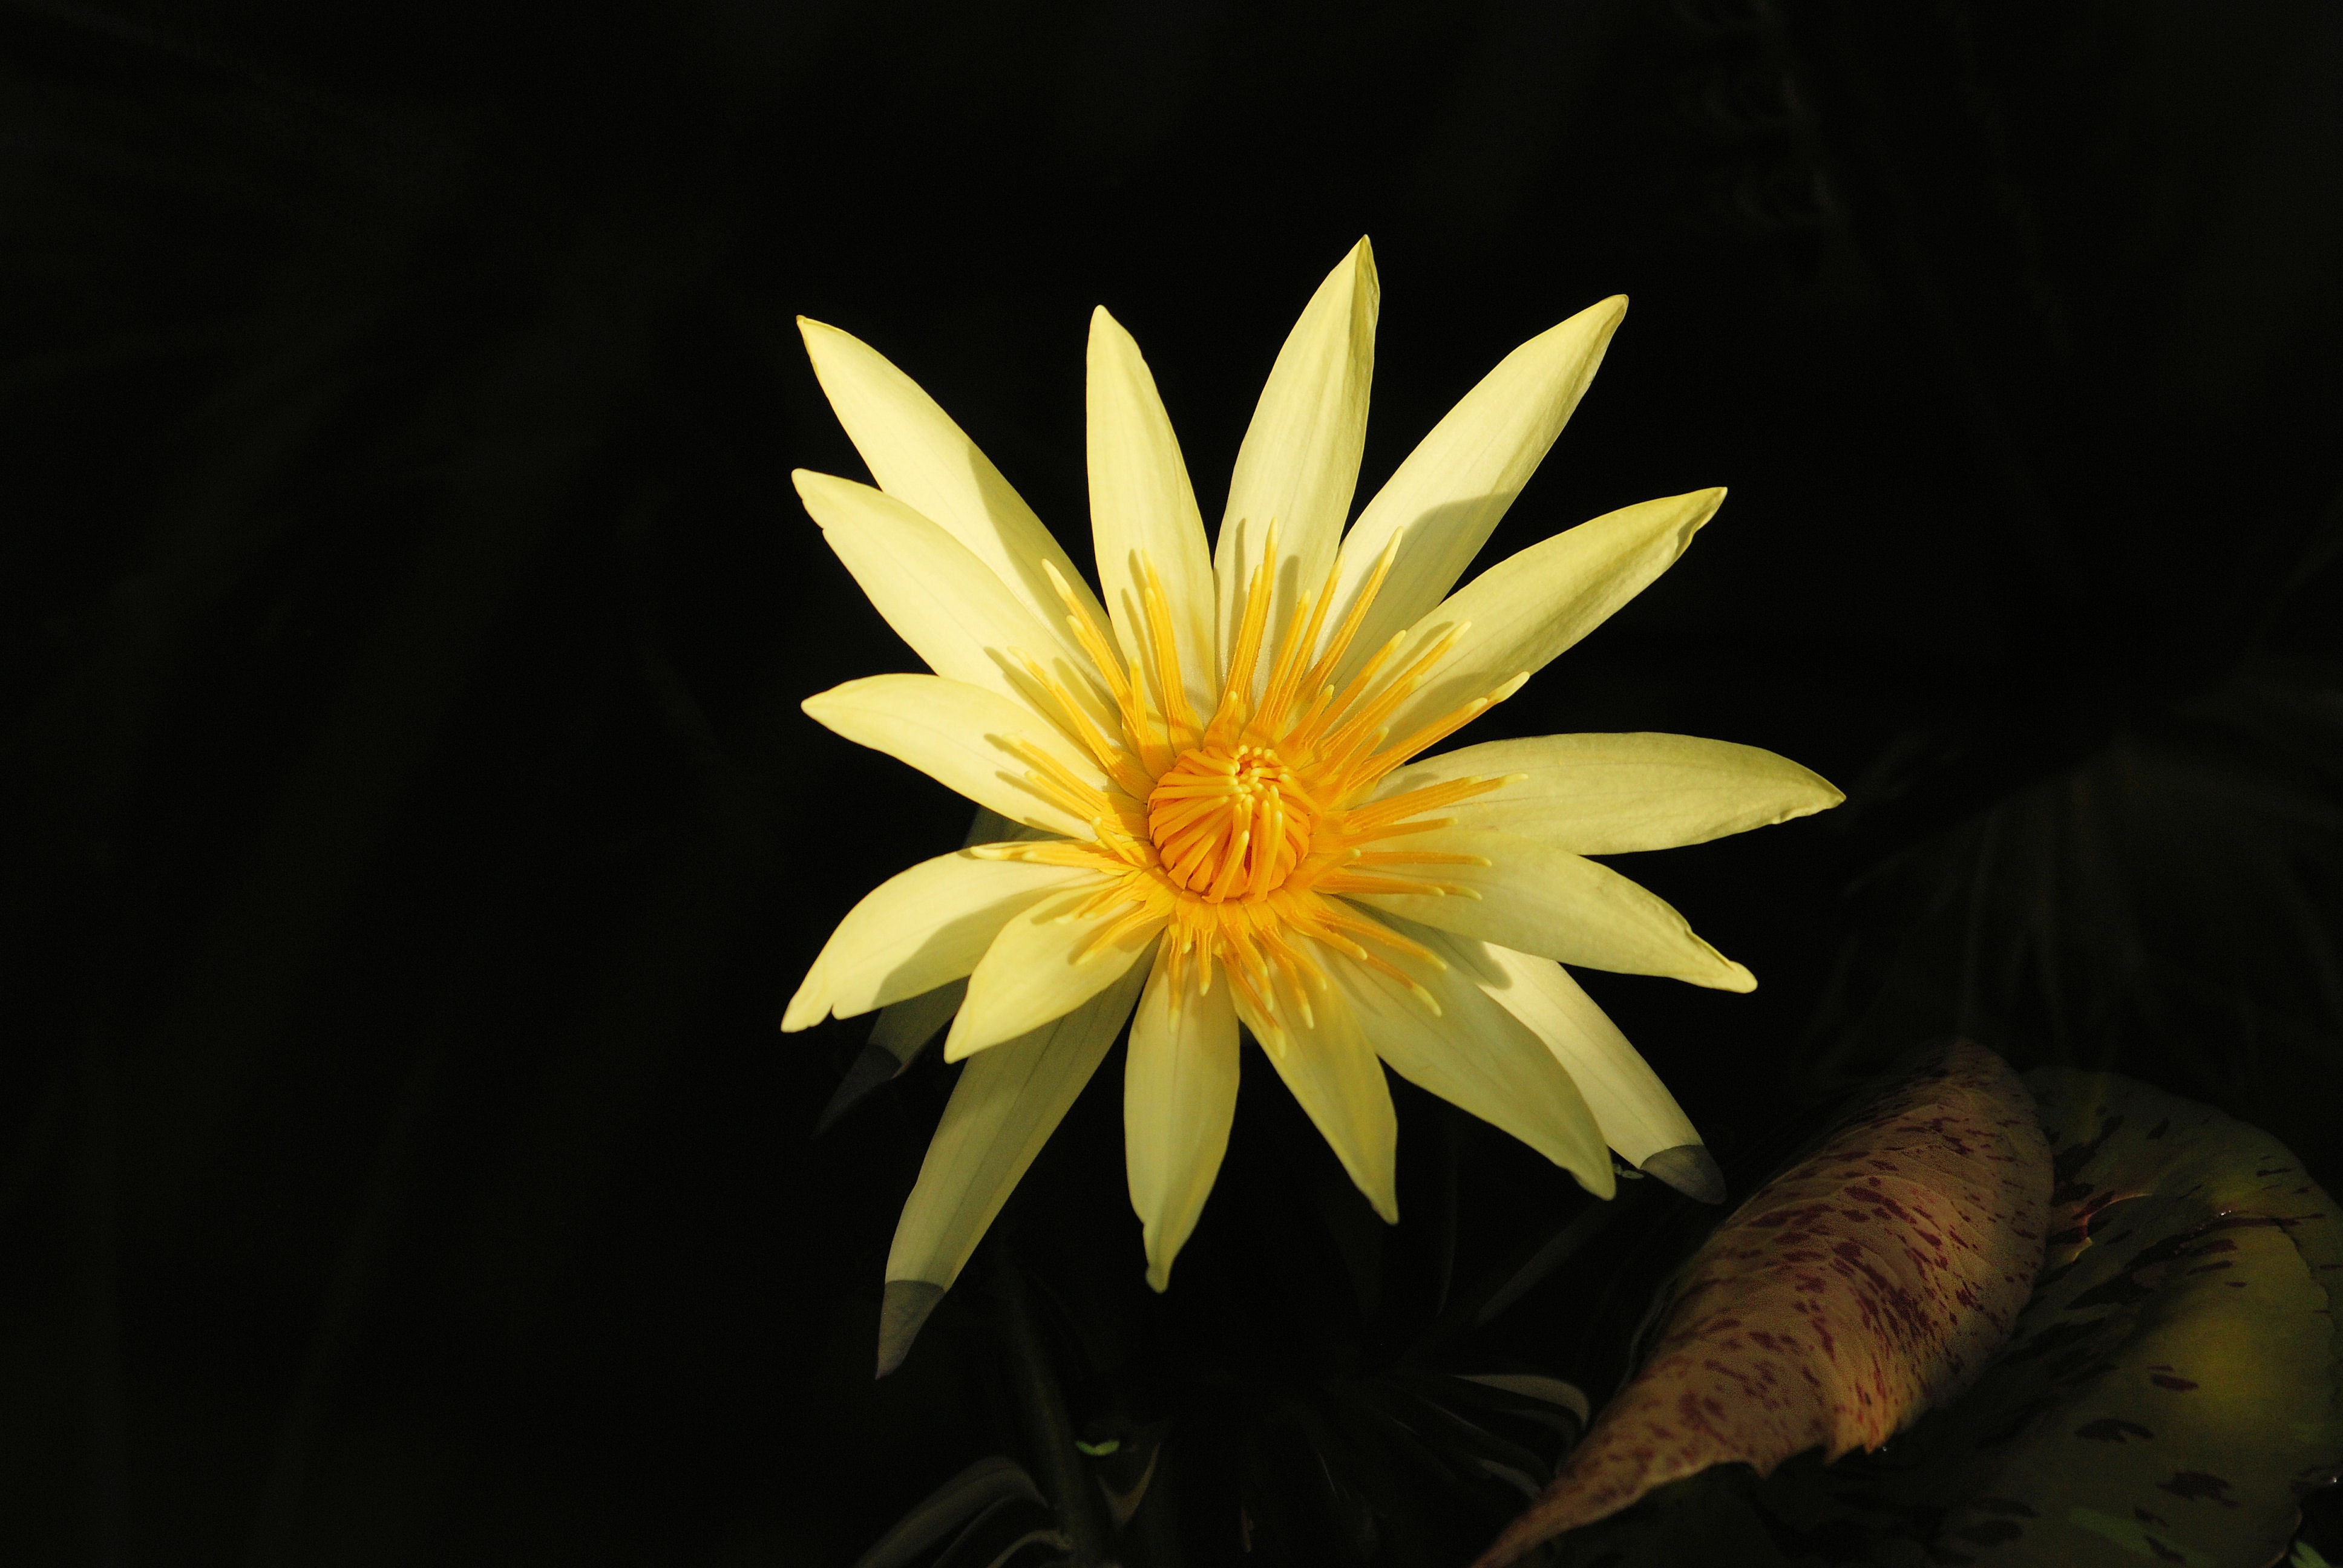
water, nature, plant, sunlight, leaf, flower, petal, bloom, pond, botany, aquatic, yellow, flora, water lily, wildflower, close up, macro photography, flowering plant, plant stem, land plant